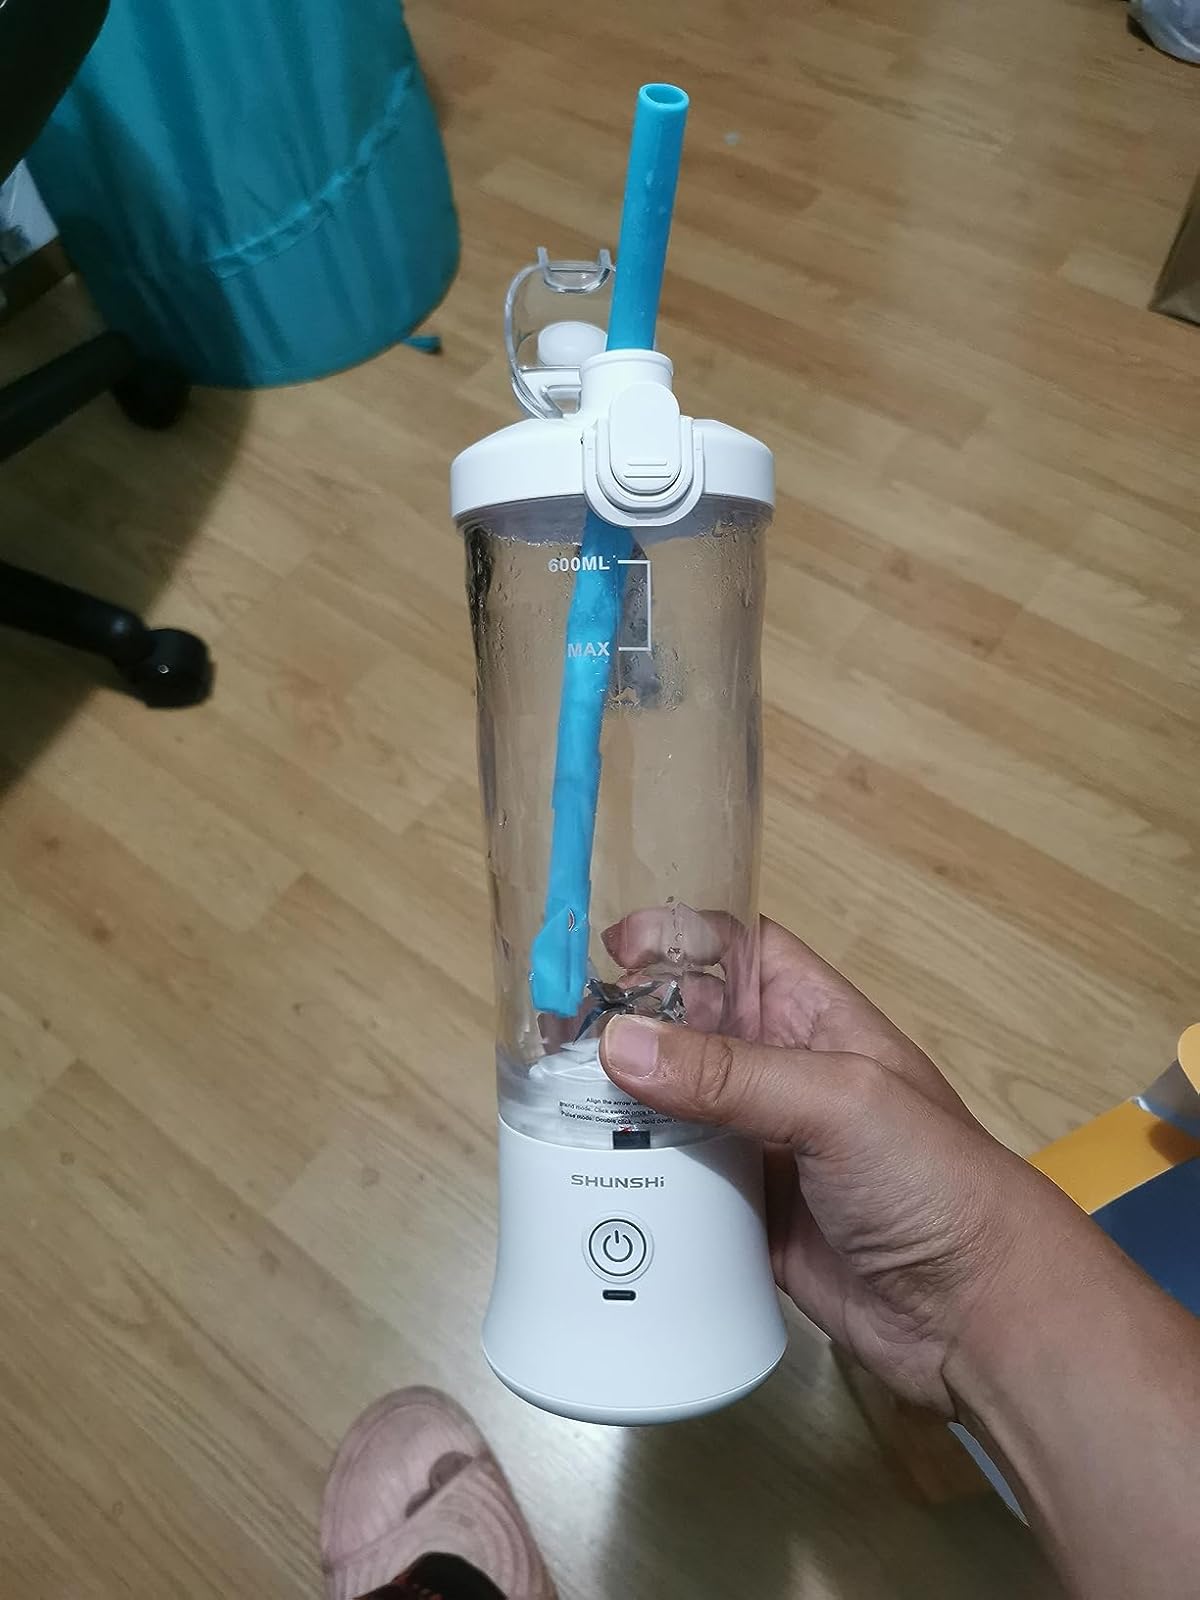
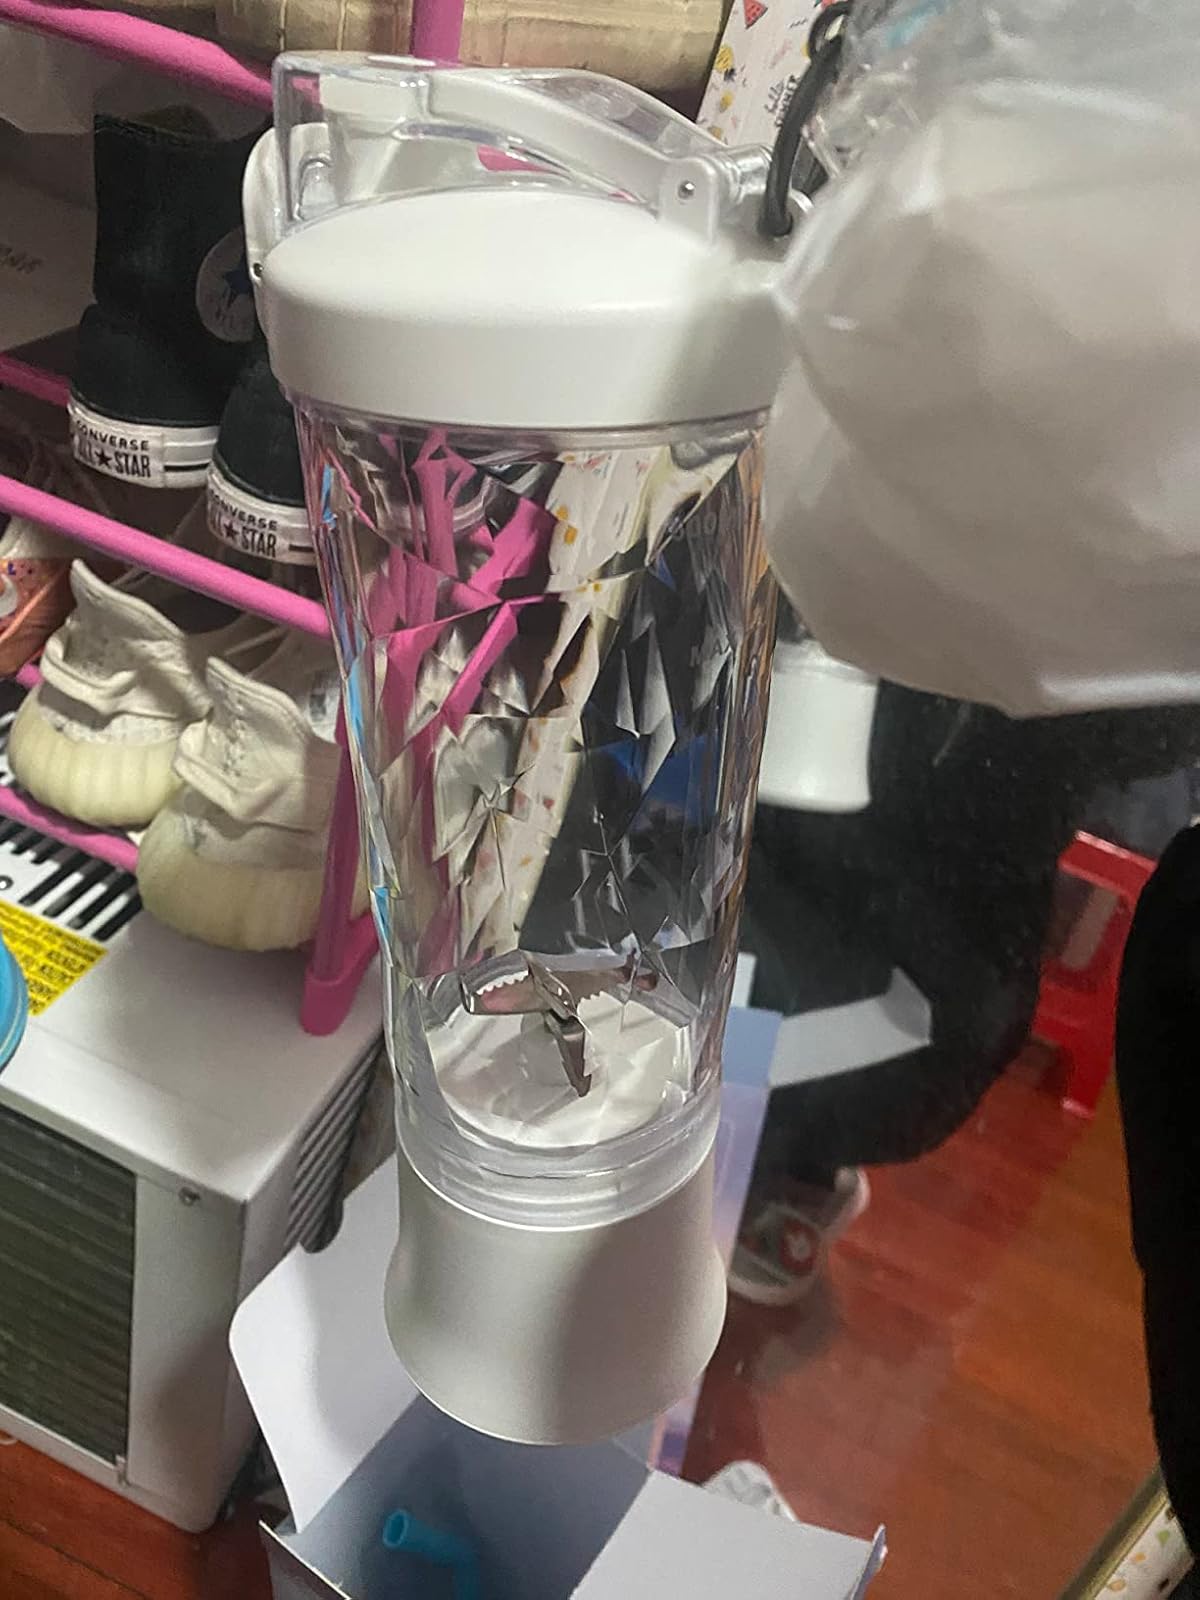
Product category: items_blender
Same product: yes